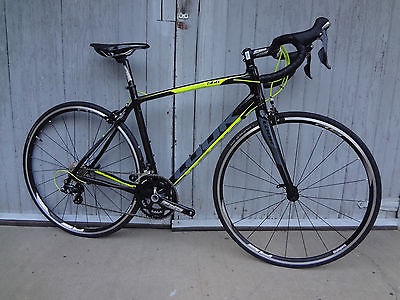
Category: bicycle